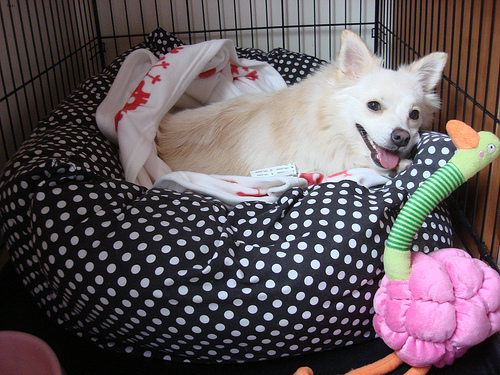
Animal: dog
Breed: pomeranian